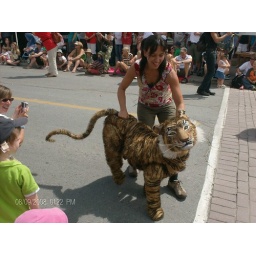
Sent by Jamie J.  A tiger puppet walking through the parade.